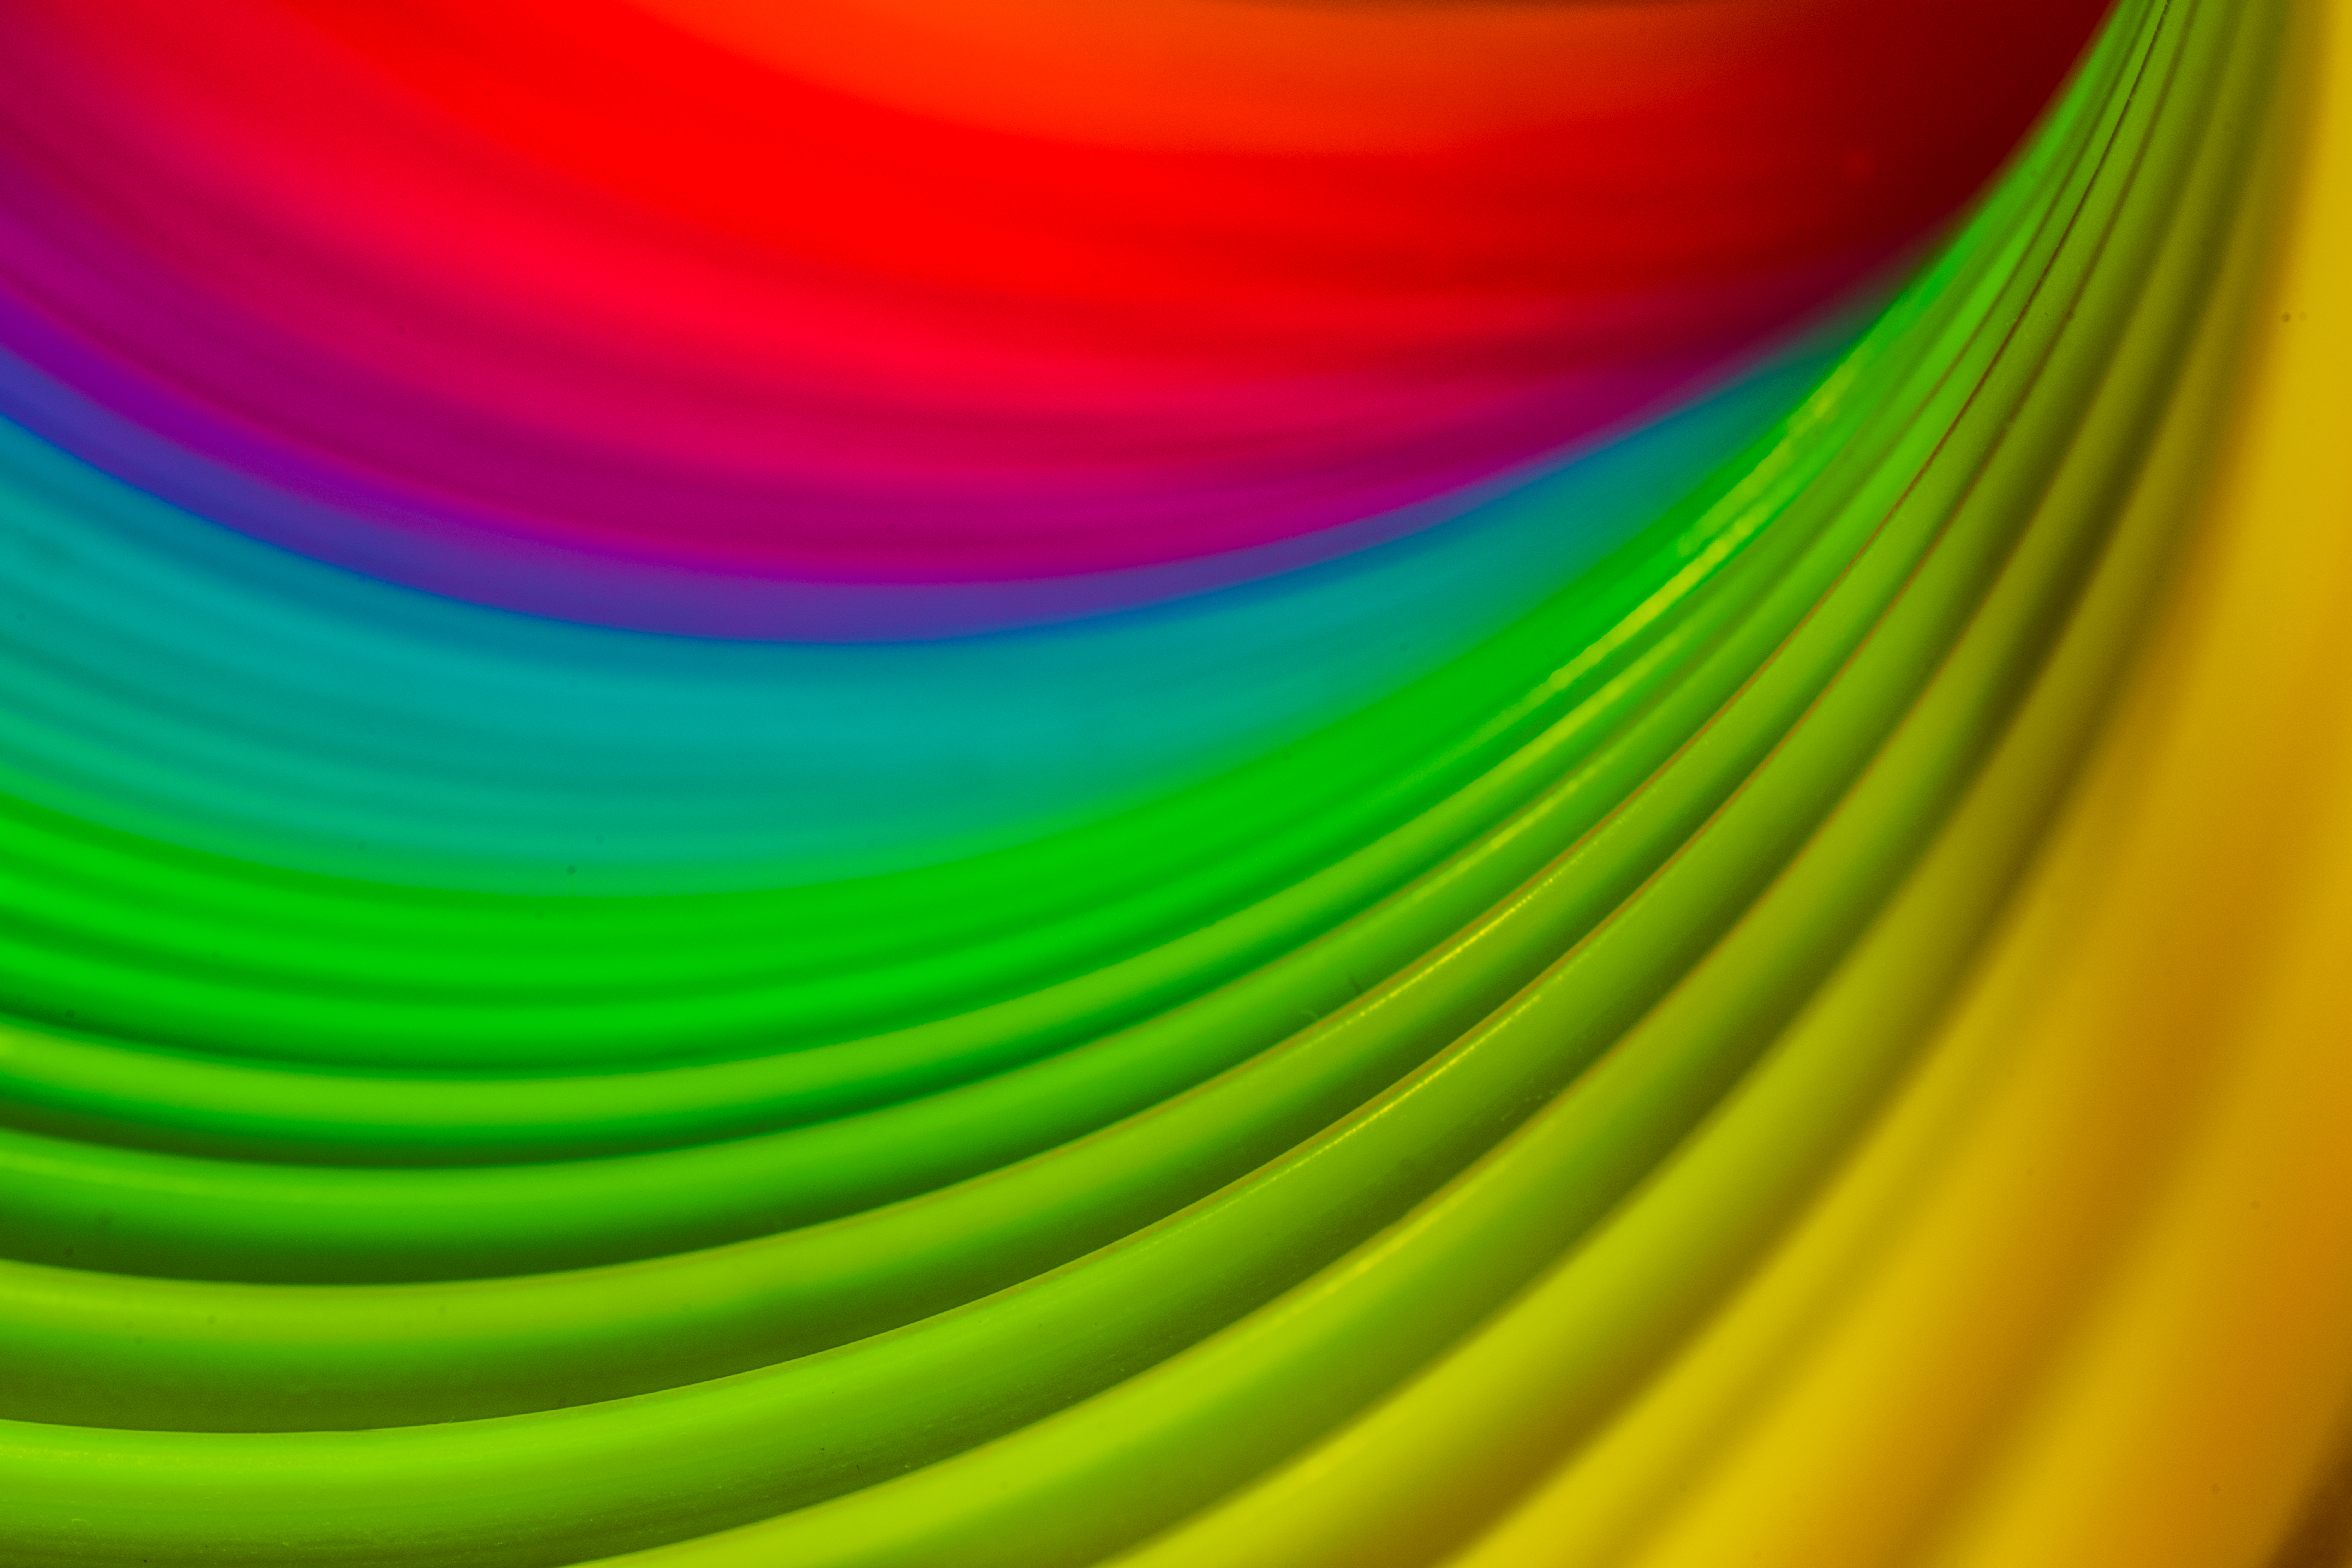
leaf, wave, petal, line, green, color, yellow, circle, rainbow, stripes, macromondays, hmm, shape, macro photography, computer wallpaper